Judaism

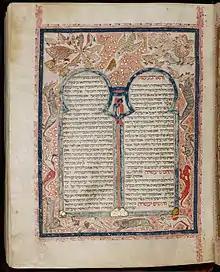
Kennicott Bible, a 1476 Spanish Tanakh

Unlike other ancient Near Eastern gods, the Hebrew God is portrayed as unitary and solitary; consequently, the Hebrew God's principal relationships are not with other gods, but with the world, and more specifically, with the people he created. Judaism thus begins with ethical monotheism: the belief that God is one and is concerned with the actions of mankind. According to the Hebrew Bible, God promised Abraham to make of his offspring a great nation. Many generations later, he commanded the nation of Israel to love and worship only one God; that is, the Jewish nation is to reciprocate God's concern for the world. He also commanded the Jewish people to love one another; that is, Jews are to imitate God's love for people.